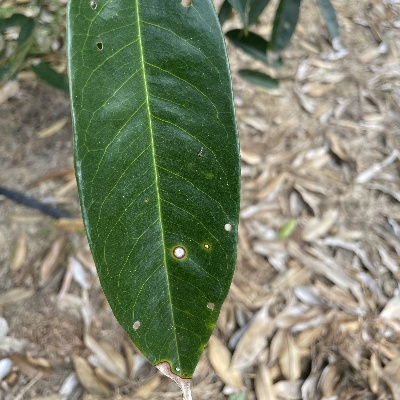
Label: Leaf_Phomopsis